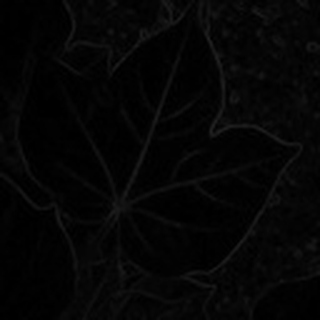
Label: healthy_cotton